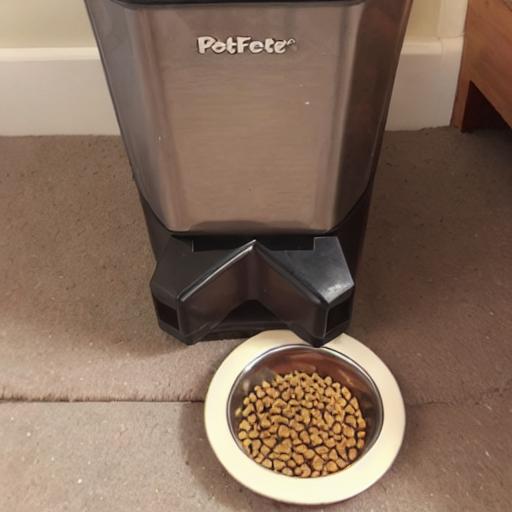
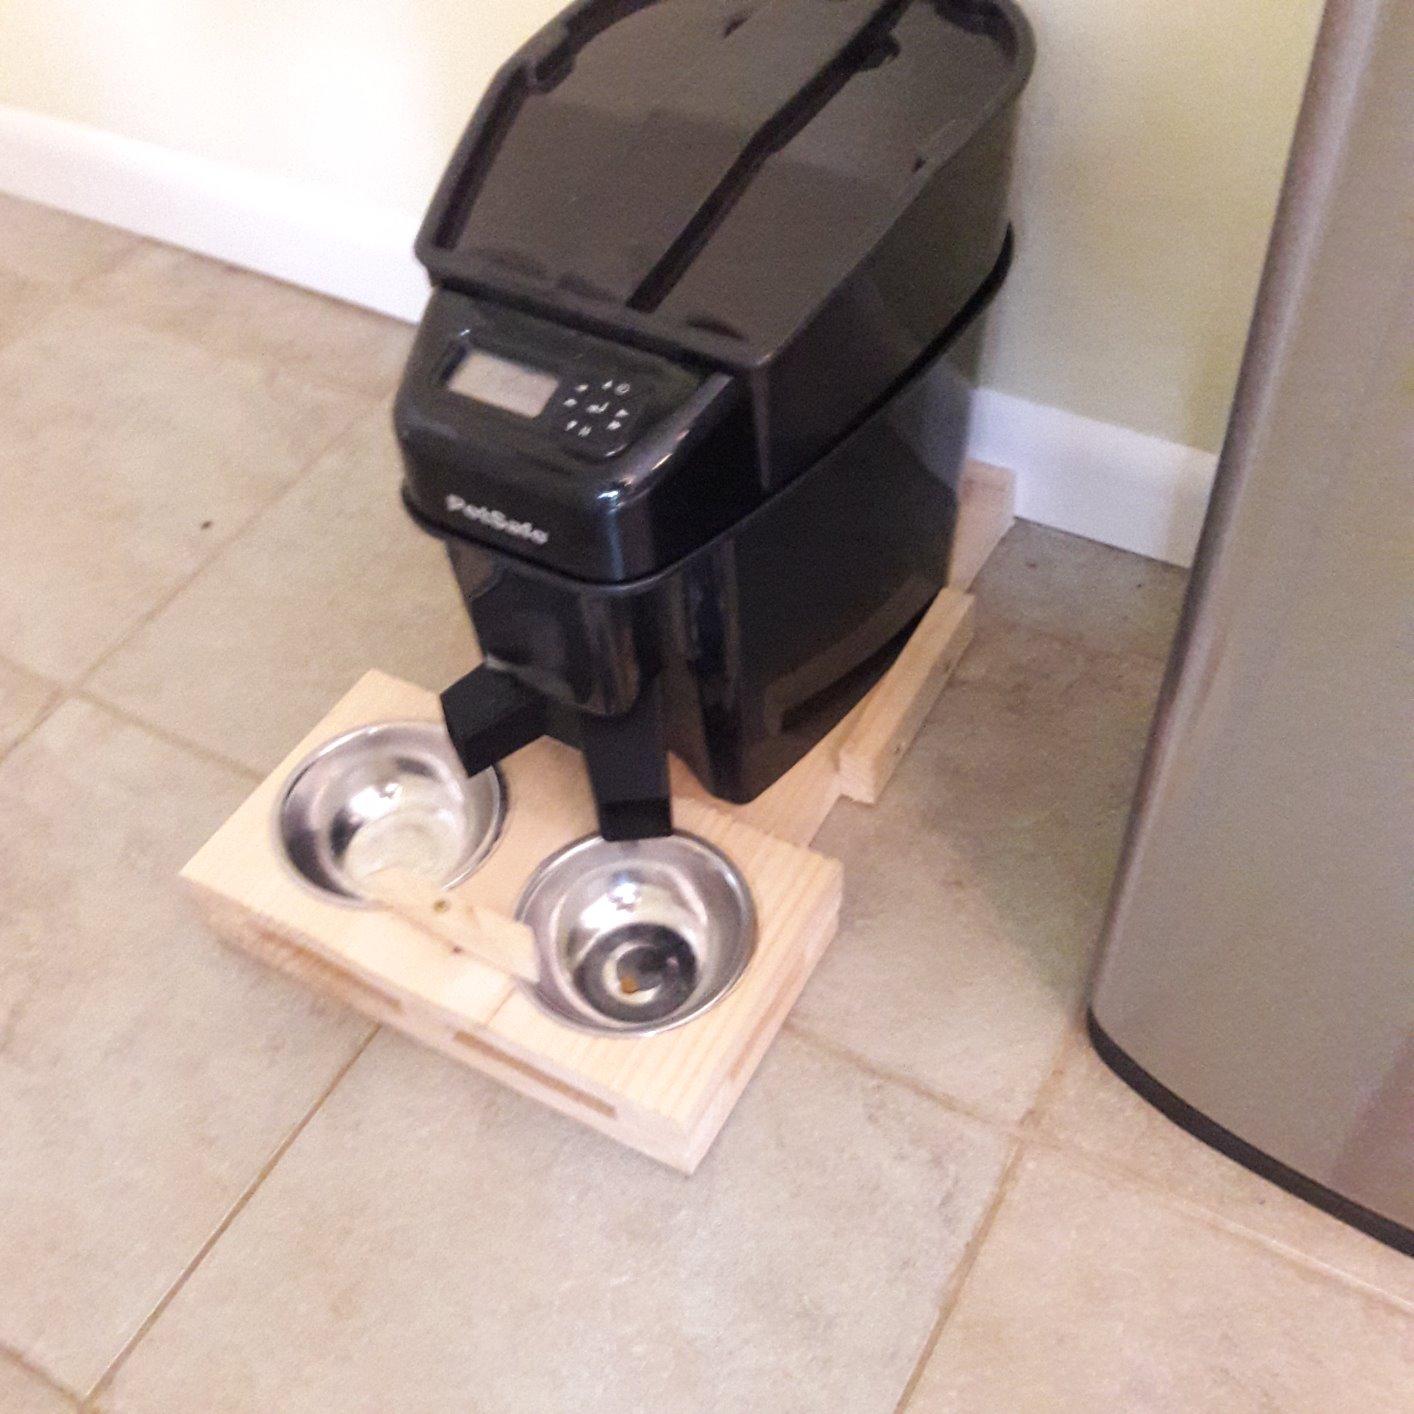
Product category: items_feeder
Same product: no